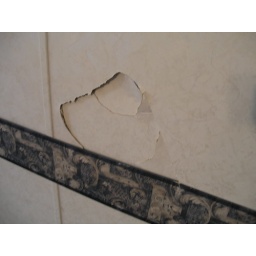
The hole in my living room wall where the f-ing spaz threw the train table